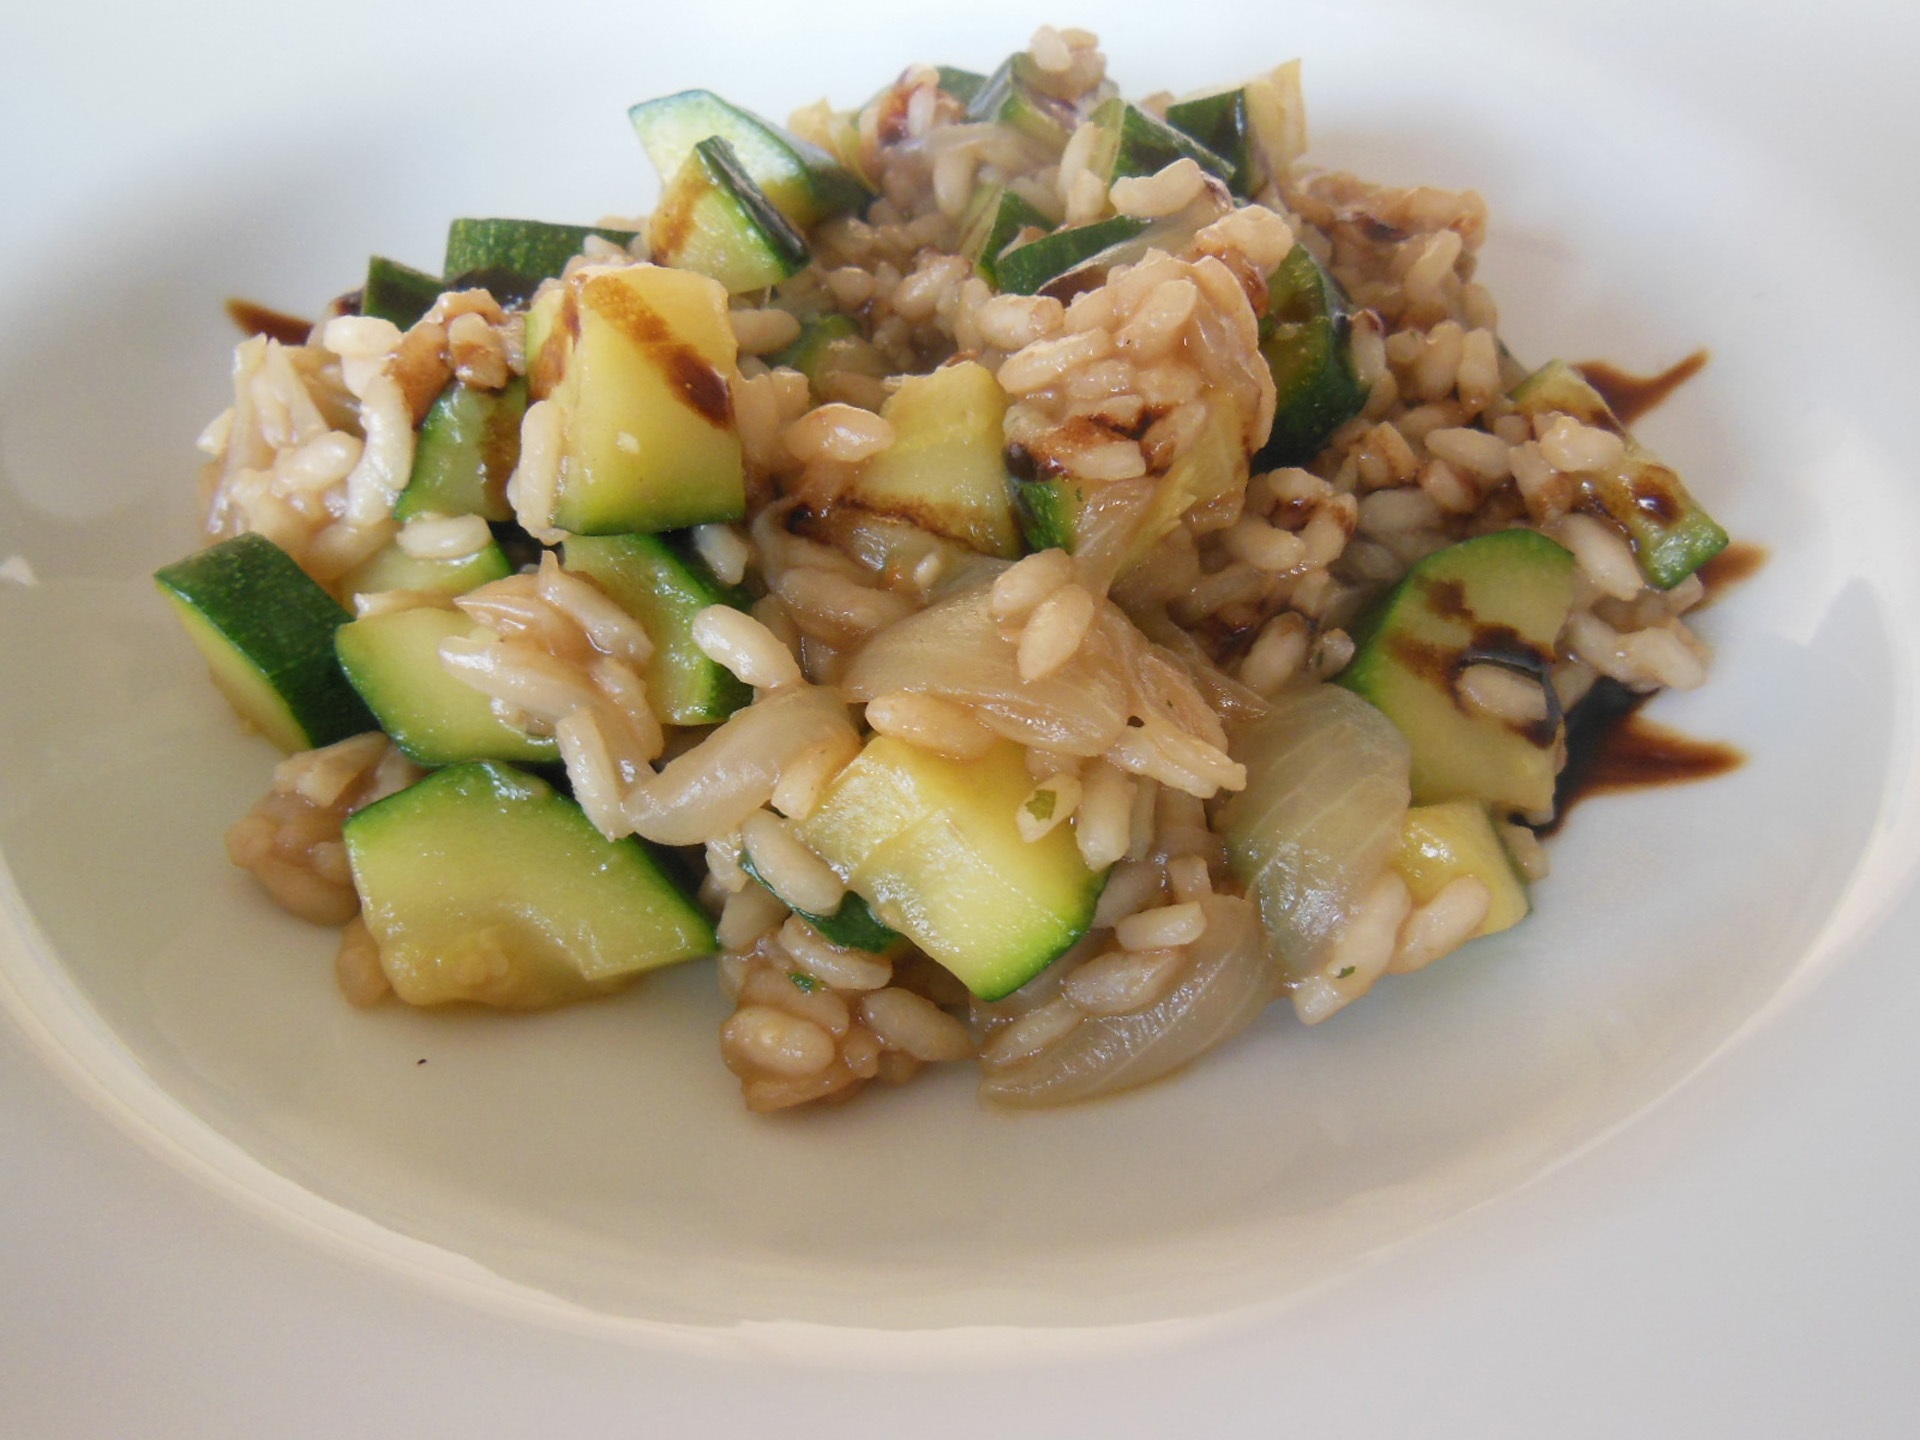
dish, food, produce, vegetable, cuisine, rice, vegetables, risotto, zucchini, vegetarian food, rice dish, flowering plant, italian food, chinese food, land plant